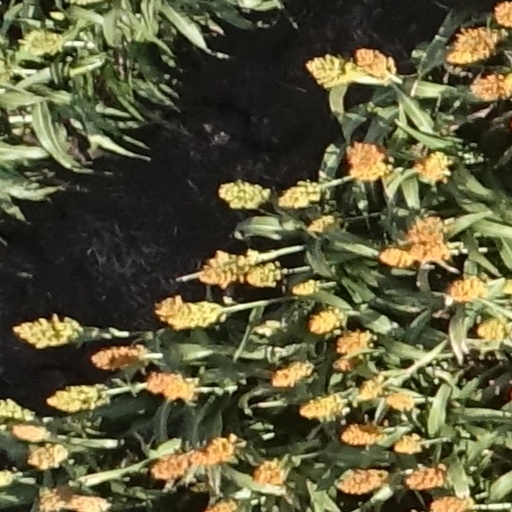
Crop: sorghum